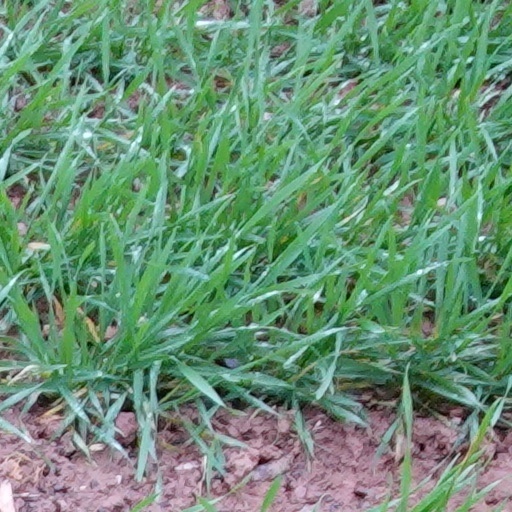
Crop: wheat